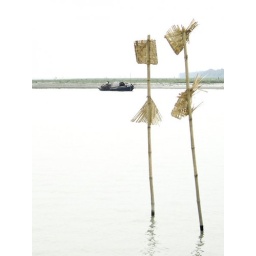
Triffic sign in river way